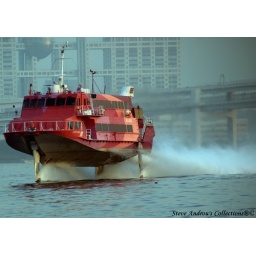
passing by the Fuji television building